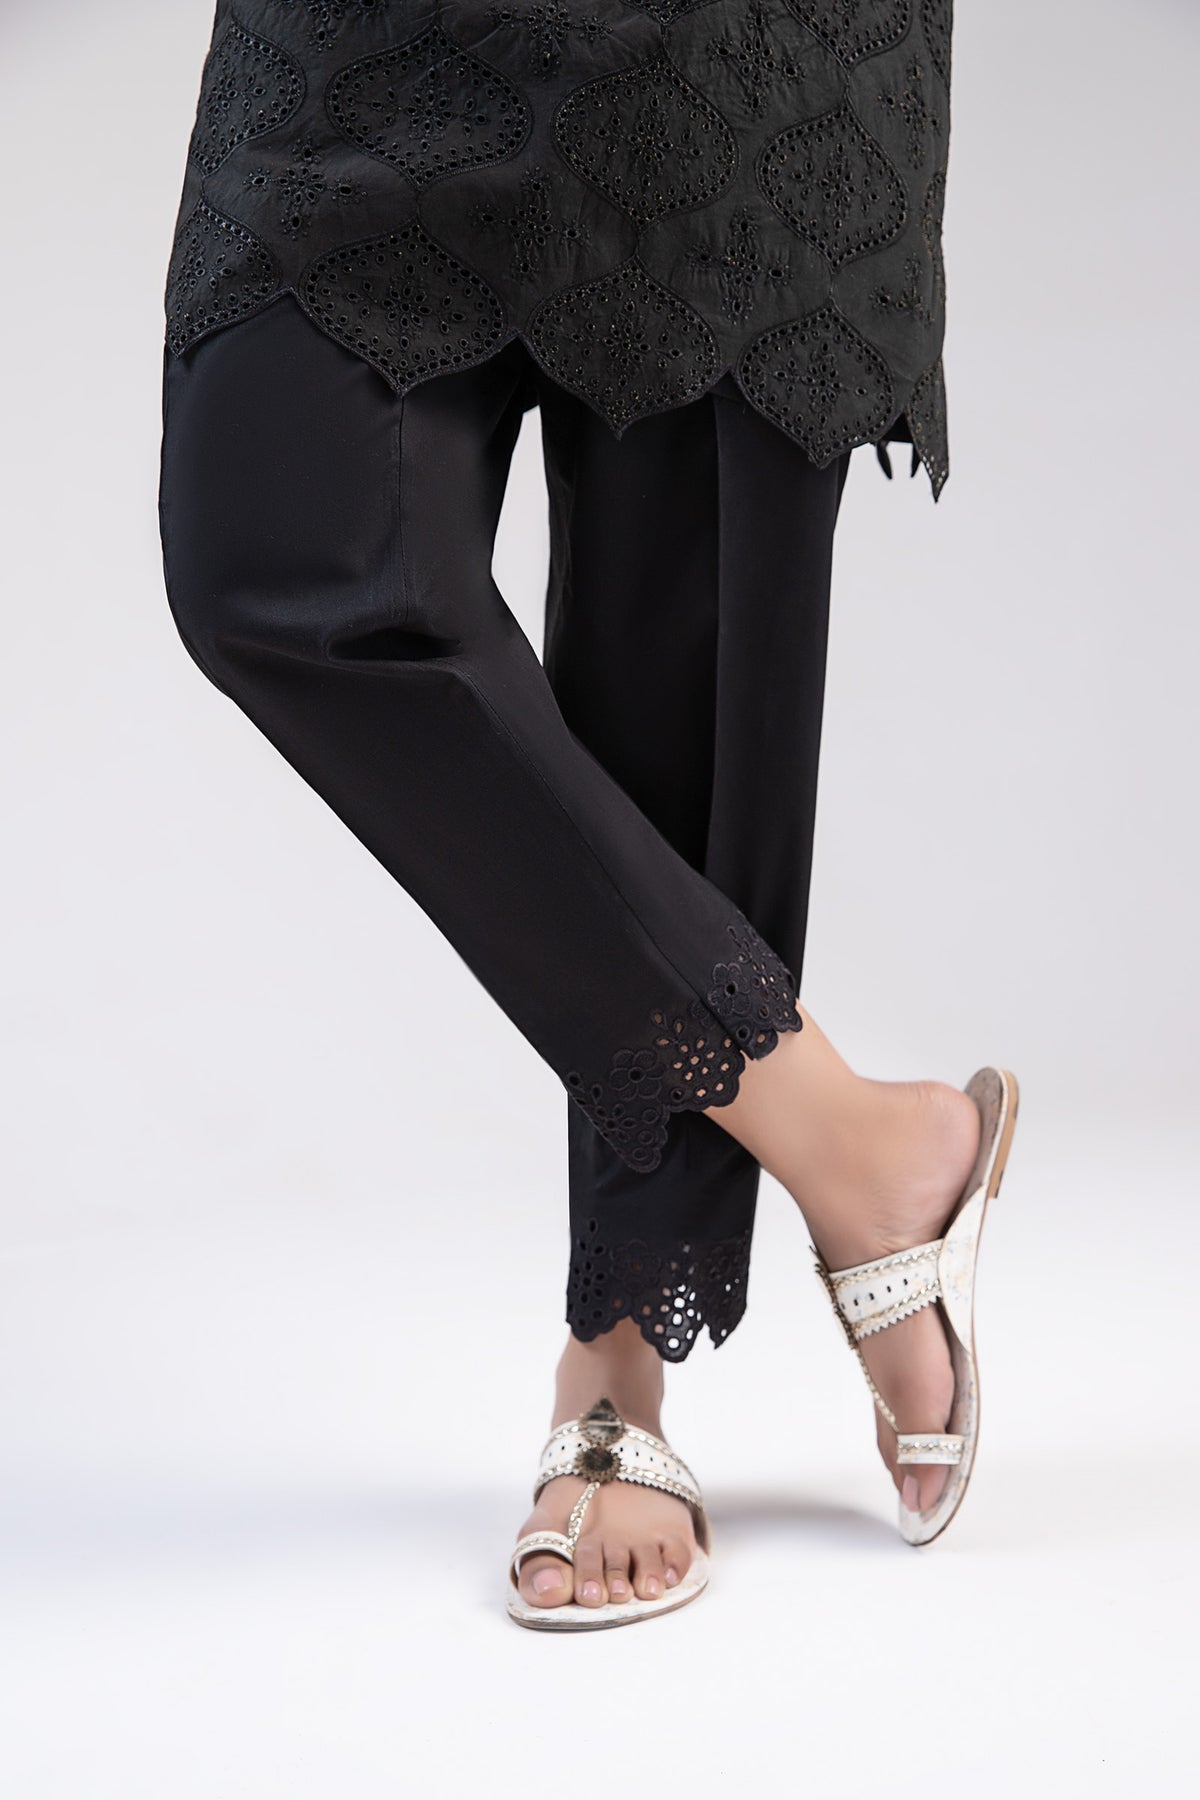
black lace detail pants